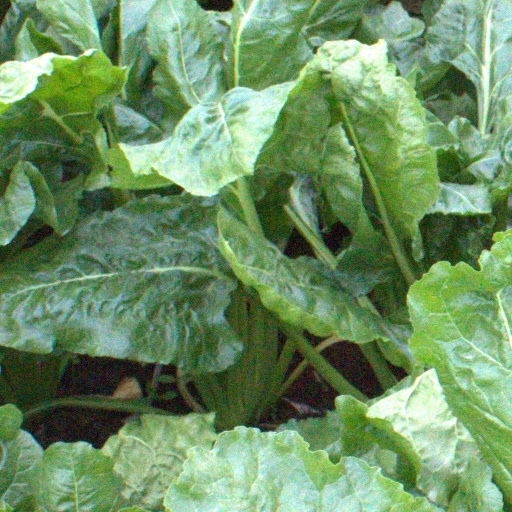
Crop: sugar beet